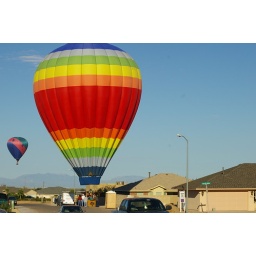
This one almost hit a house and landed in the street